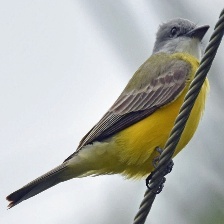
Species: TROPICAL KINGBIRD
Scientific name: TYRANNUS MELANCHOLICUS